List of accidents and incidents involving the Boeing B-52 Stratofortress

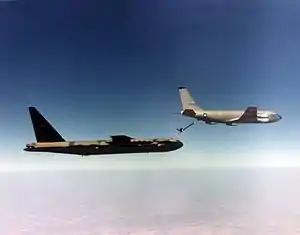
A KC-135A refuels a B-52D

On 24 January, a B-52C (tail number 53‑0406) on a training mission out of Westover AFB, lost its vertical stabilizer due to buffeting during low-level flight, and crashed on the west side of Elephant Mountain near Greenville, Maine. Of the nine crew members aboard, two survived the crash.